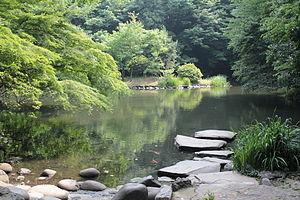
Etang Sanshiro sur le campus de Hongo de l'Université de Tokyo
L'université de Tokyo, couramment abrégé en Tōdai, est une université nationale japonaise, située à Tokyo. Elle a été fondée en 1877, comme l'une des universités impériales du Japon, et appartient depuis 2004 à l'association des universités nationales du Japon.